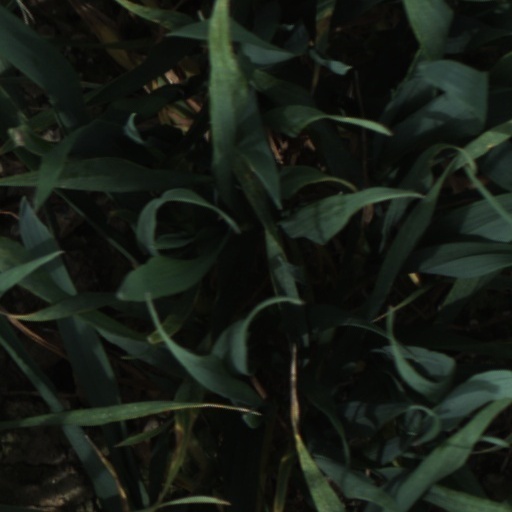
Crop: wheat